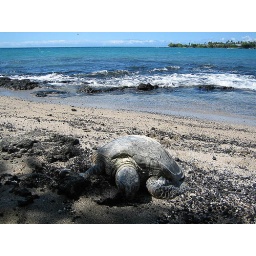
A sleeping turtle on the beach near Kona, Hawaii.